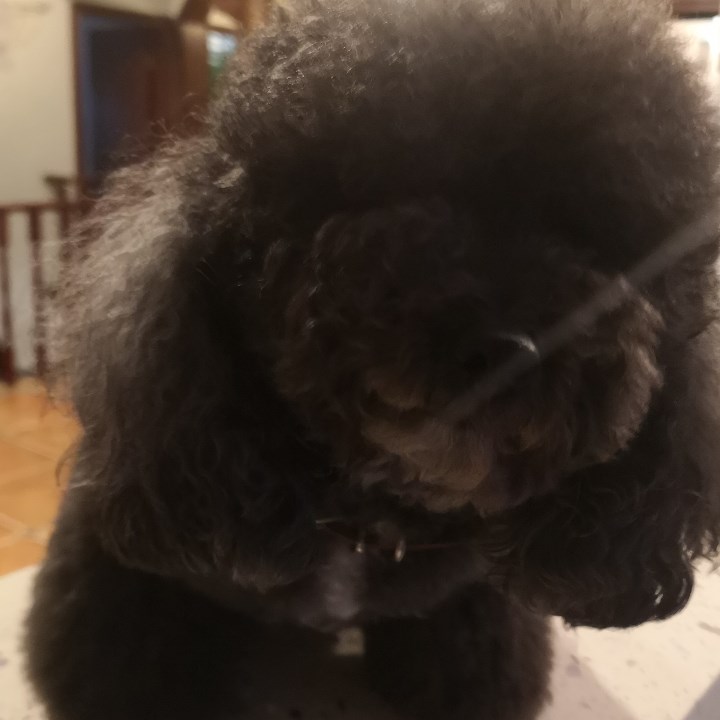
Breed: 2925-n000114-toy_poodle